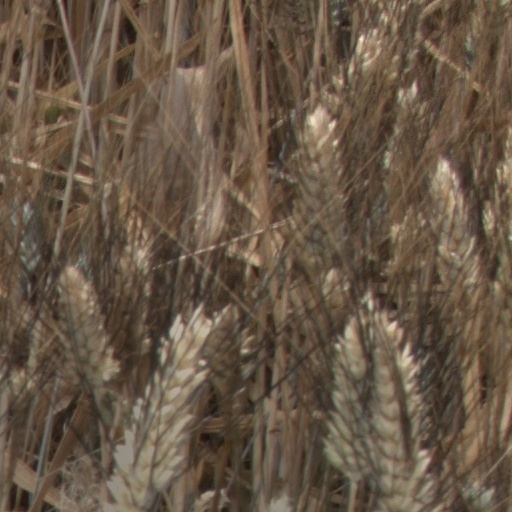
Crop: wheat